Will Fraine

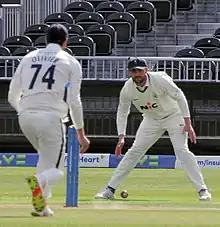
Fraine (right) playing for Yorkshire CCC in 2021

William Alan Richard Fraine (born 13 June 1996) is an English cricketer. He made his first-class debut on 28 March 2017 for Durham MCCU against Gloucestershire as part of the Marylebone Cricket Club University fixtures. He made his List A debut for Nottinghamshire in the 2018 Royal London One-Day Cup on 17 May 2018. He made his Twenty20 debut for Nottinghamshire in the 2018 t20 Blast on 6 July 2018.